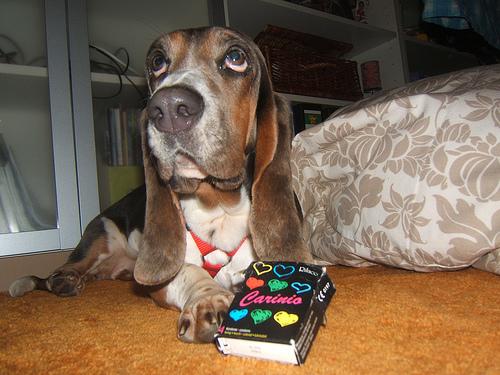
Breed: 241-n000100-basset